Kane (wrestler)

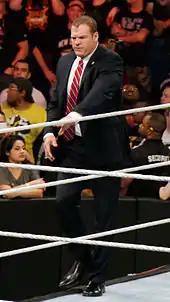
Kane as The Authority's Director of Operations in 2014

As a result of Bryan and Kane's issues, AJ enrolled them in anger management classes hosted by Dr. Shelby and they were later forced to compete in a "Hug it Out" match. At the arrangement of Dr. Shelby and AJ, the two adversaries formed a team whose constant infighting during matches inadvertently resulted in them defeating The Prime Time Players (Titus O'Neil and Darren Young) to become the number one contenders to the WWE Tag Team Championship, and defeating champions Kofi Kingston and R-Truth to win the titles at Night of Champions on September 16. Kane and Bryan made their first successful title defense the following night on "Raw", defeating the former champions in a rematch. The following week on "Raw", "Team Hell No" was chosen as the official team name via a Twitter poll. Team Hell No entered a feud with Team Rhodes Scholars (Cody Rhodes and Damien Sandow), and successfully defended the championship against them on multiple occasions (including at Hell in a Cell on October 28 and the November 14 episode of "Main Event"). On the November 26 episode of "Raw", both Kane and Bryan were assaulted by The Shield (Dean Ambrose, Seth Rollins, and Roman Reigns). Team Hell No allied with Ryback to face The Shield, but lost a Tables, Ladders, and Chairs match at on December 16. Further successful title defenses against Team Rhodes Scholars and 3 MB (Drew McIntyre and Heath Slater) followed throughout December and January 2013. On the February 11 episode of "Raw", Kane defeated Dolph Ziggler to earn the final spot in the number one contender Elimination Chamber match for the World Heavyweight Championship, but was the second man eliminated from the match at the Elimination Chamber pay-per-view on February 17. On April 7 at WrestleMania 29, Team Hell No defeated Dolph Ziggler and Big E Langston in another successful title defense. Following WrestleMania, Team Hell No rekindled their rivalry with The Shield after they saved The Undertaker from The Shield. On the April 22 episode of "Raw", Team Hell No and The Undertaker were defeated by the Shield in a six-man tag team match. Kane and Bryan then faced members of the stable in both tag team and singles competition, but were mainly unsuccessful. On May 19 at Extreme Rules, Kane and Bryan lost the WWE Tag Team Championship to Shield members Seth Rollins and Roman Reigns, ending their reign at 245 days. Team Hell No lost their WWE Tag Team Championship rematch against Reigns and Rollins on the May 27 episode of "Raw". On the June 14 episode of "SmackDown", Kane, Bryan and Randy Orton ended the Shield's unpinned/unsubmitted streak in televised six-man tag matches. Kane unsuccessfully challenged Dean Ambrose for the United States Championship at Payback on June 16 and the following night on "Raw".